Joseph John Gurney

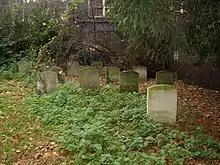
Joseph John Gurney's grave (right) in the Gurney family burial plot at Gildencroft Quaker Cemetery, Norwich.

As a boy George Borrow used to fish the River Yare near Earlham Hall and on one occasion was caught by Joseph John Gurney. Gurney later invited the boy into the hall to see his books. In his semi-autobiographical novel "Lavengro", Borrow recalls the hall with great precision: "On the right side is a green level, a smiling meadow, grass of the richest decks the side of the slope; mighty trees also adorn it, giant elms, the nearest of which, when the sun is nigh its meridian, fling a broad shadow upon the face of the ancient brick of an old English Hall. It has a stately look, that old building, indistinctly seen, as it is, among the umbrageous trees."